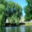
Label: willow_tree